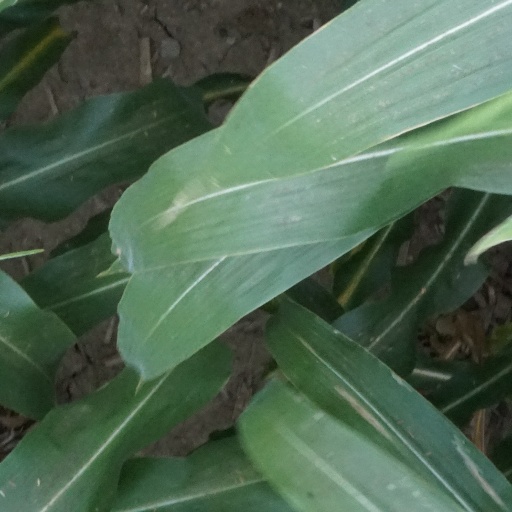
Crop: maize; corn